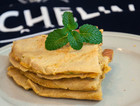
Label: trash